Broadway Jones (performer)

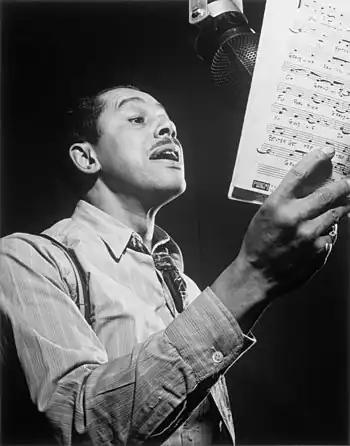
Cab Calloway in whose "Cotton Club" revue Jones performed in 1936

Henry A. "Broadway" Jones (April 11, 1888 – November 14, 1948), was an American singer, musical theatre actor, drummer, band leader, comedian, and nightclub owner. As a vocalist he was known for his performances of jazz music and spirituals. He had a career as a singer, actor, and comedian in vaudeville, night clubs, and on Broadway during the first half of the twentieth century.